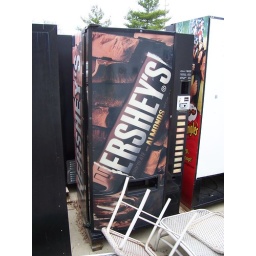
Another sleek Hershey's vending machine in McGonigle, Ohio. This one features a Hershey's chocolate bar in the front, with almonds.